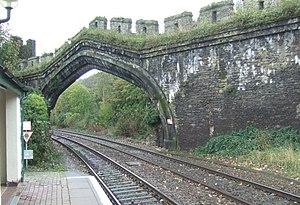
L'enceinte de Conwy est une muraille défensive médiévale protégeant la ville de Conwy, au pays de Galles.